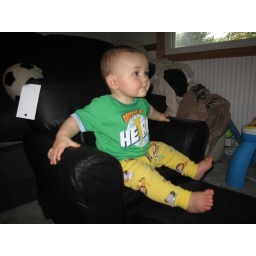
big boy in his big boy chair